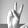
ASL letter: V